Louisiana Tech Bulldogs football

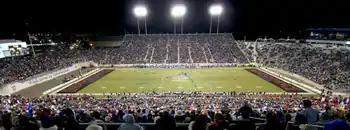
2008 Independence Bowl – Louisiana Tech 17, Northern Illinois 10

Louisiana Tech plays home games at Joe Aillet Stadium, which has garnered the nickname "The Joe". The stadium is located on the campus of Louisiana Tech University in Ruston, Louisiana. Led by quarterback Terry Bradshaw, the Bulldogs christened "Louisiana Tech Stadium" with a 35–7 victory over East Carolina on September 28, 1968. The stadium was given its current namesake in 1972 to honor Hall of Fame coach Joe Aillet. The stadium opened with a capacity of 23,000, and additional seating was added to increase capacity to 30,600 in 1989. The stadium was upgraded in 1985 with the addition of the luxury sky box. In 1997 the stadium's attendance record of 28,714 was set against Northeast Louisiana. A new lighting system was installed in 2006. After playing the first 38 seasons in Aillet Stadium on natural grass, FieldTurf was installed in 2006. The FieldTurf was subsequently replaced in 2008 and again in 2015. In 2009 Louisiana Tech installed the largest high definition video board in the WAC covering 1,485 digital square feet behind the north end zone of the stadium at a cost of $2 million. In 2014 capacity was reduced to 27,717 while the area behind the south end zone of Joe Aillet Stadium was under construction. The $22 million 70,000 square foot Davison Athletics Complex was completed the following year increasing capacity to 28,019 for the 2015 season. In 2017 the stadium added 202 Eaton Ephesus LED fixtures provided and installed by Geo-Surfaces, a sports lighting company based in Baton Rouge, LA. In 2021, a multi-phase project was announced to upgrade and expand the stadium, including the addition of a new video board, a Champions Plaza adjacent to Stadium Drive on the north side of the stadium, and a ribbon board added to the facade of the Davison Athletics Complex on the south end. Most notably, the plans also include the construction of a new 22,300-square foot student-athlete access center to be located at the north end of the stadium. These plans are all expected to be finished within the next 5 to 10 years.